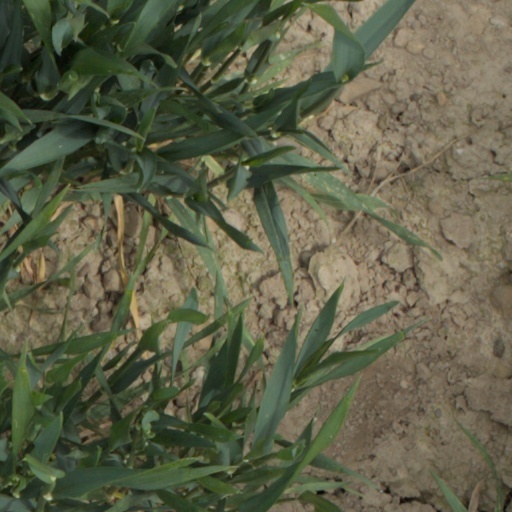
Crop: wheat